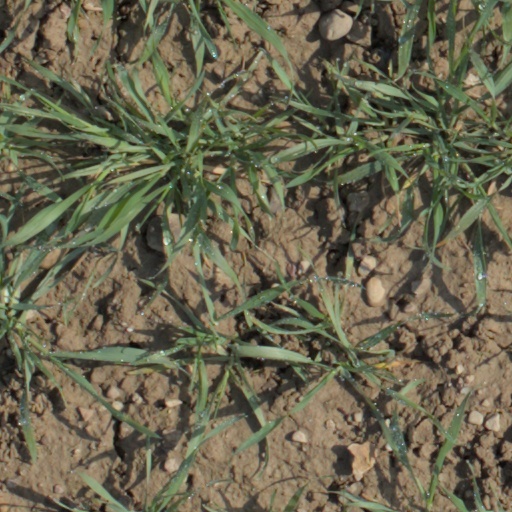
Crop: wheat